JamisonParker

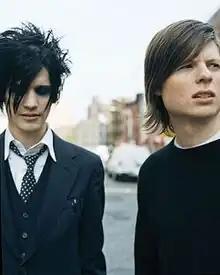

JamisonParker was an American emo duo in the early to mid-2000s, consisting of singer/guitarist Jamison Covington and guitarist/bassist/drummer Parker Case. While active, they released an EP titled "Notes & Photographs" (2003) and an album titled "Sleepwalker" (2005), and played over 200 concerts across the United States.